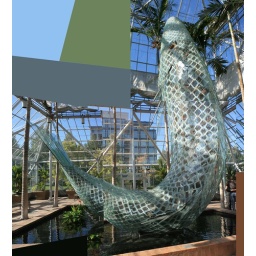
giant glass fish sculpture - in pieces